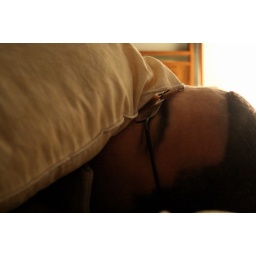
Placing a pillow over your face will not deter me in my quest for photos.